Kakhovka Dam

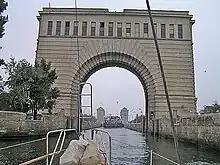
The lock through the dam

The Kakhovka Reservoir held 18 cubic kilometres of water, equivalent to the Great Salt Lake in the United States. The reservoir supplies water for cooling the 5.7 GW Zaporizhzhia Nuclear Power Plant, and for irrigating areas of southern Ukraine and northern Crimea via the North Crimean Canal, the Kakhovsky canal and the Dnieper–Kryvyi Rih Canal.